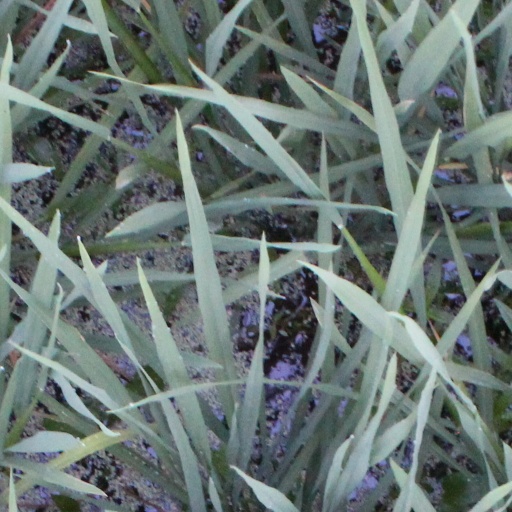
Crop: rice